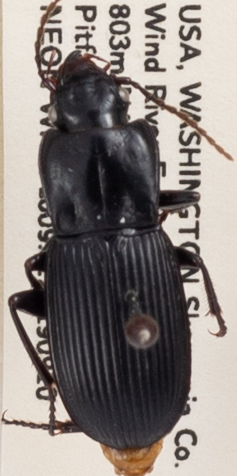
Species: Pterostichus herculaneus
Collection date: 2019-08-13
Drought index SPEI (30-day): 0.39
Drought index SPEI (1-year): -1.45
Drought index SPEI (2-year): -1.69